Sirajuddin of Perlis

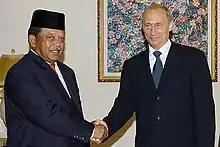
Sirajuddin with Russian President Vladimir Putin, 5 August 2003.

Continuing the tradition of the Yang di-Pertuan Agong rotation, Sirajuddin was elected as the 12th Yang di-Pertuan Agong. His term began on 13 December 2001. This was earlier than expected because the previous and 11th Yang di-Pertuan Agong, Sultan Salahuddin of Selangor, died in office on 21 November 2001 while his term should have ended in 2004. At that time, he was the fastest ruler to become the Yang di-Pertuan Agong from his accession to his state's throne, at 1 year and 241 days (record now held by Sultan Abdullah of Pahang). Tuanku Sirajuddin's term ended on 12 December 2006.